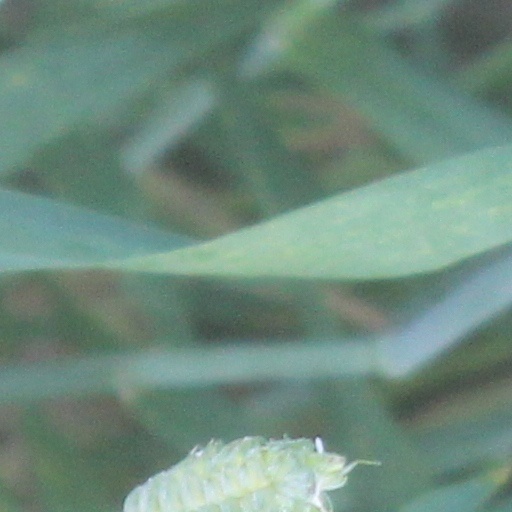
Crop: wheat